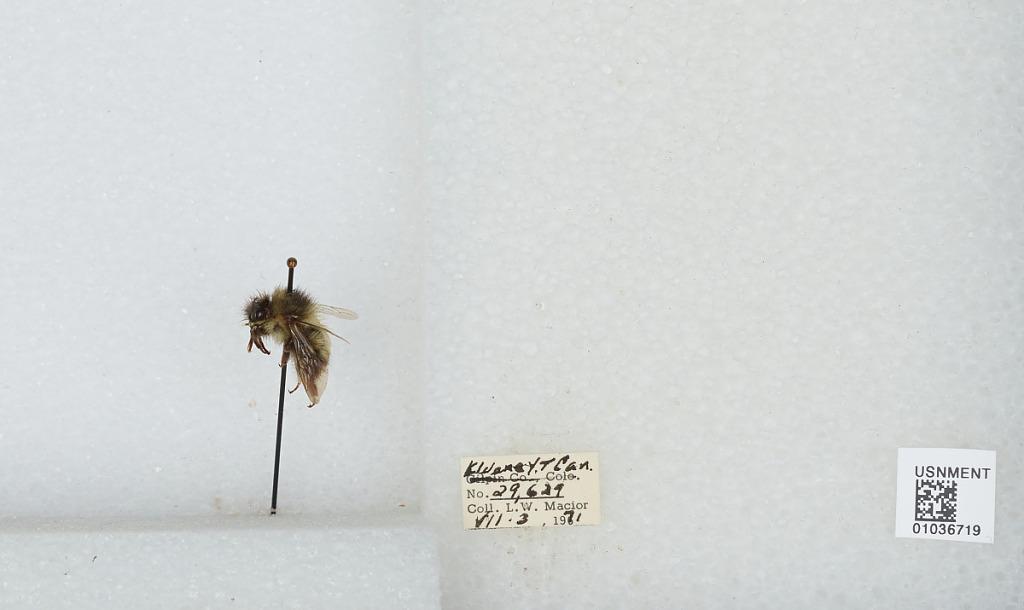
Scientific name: Bombus (Pyrobombus) mixtus Cresson
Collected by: L. Macior
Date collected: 1971-7-3
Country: Canada
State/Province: Yukon Territory
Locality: Kluane
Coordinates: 60.75, -139.5